Malthi

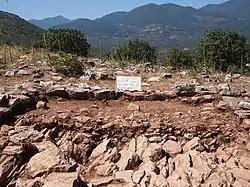

Malthi (/’maalthi:/; Ancient Greek: Μαλθι) was an ancient Greek city of ancient Messenia. Malthi was a farming community, with an active settlement during the Middle-Late Helladic periods, or the Early Mycenaean period. The settlement was located on the top of a ridge on the Northern edge of the Ramovouni mountains, overlooking the Soulima plain in the center of Messenia. It is one of the best preserved fortified settlements of Middle-Late Helladic Greece.